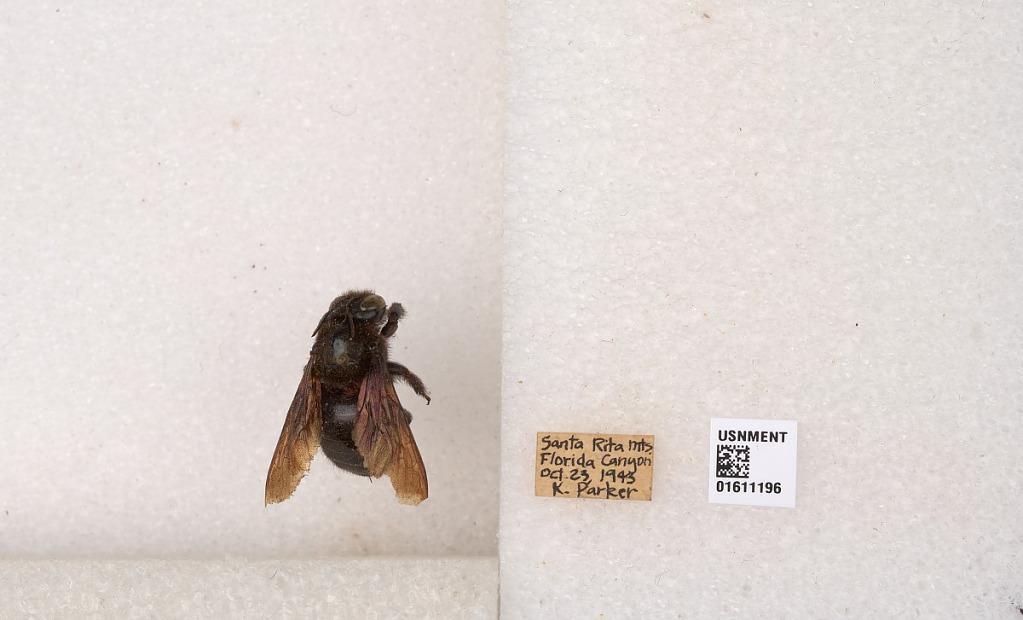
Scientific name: Xylocopa
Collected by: R. Carvalho
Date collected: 1943-10-23
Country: United States
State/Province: Arizona
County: Santa Cruz
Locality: Santa Rita Mountains, Florida Canyon
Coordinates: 31.7167, -110.833